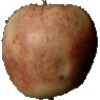
Label: Apple Red 3